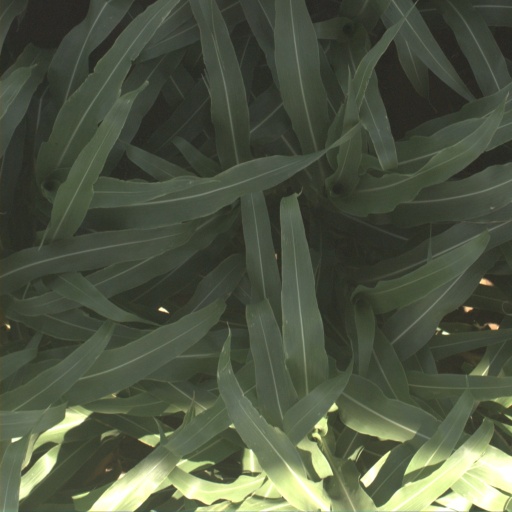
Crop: sorghum